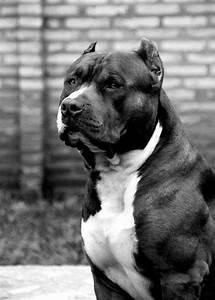
dog